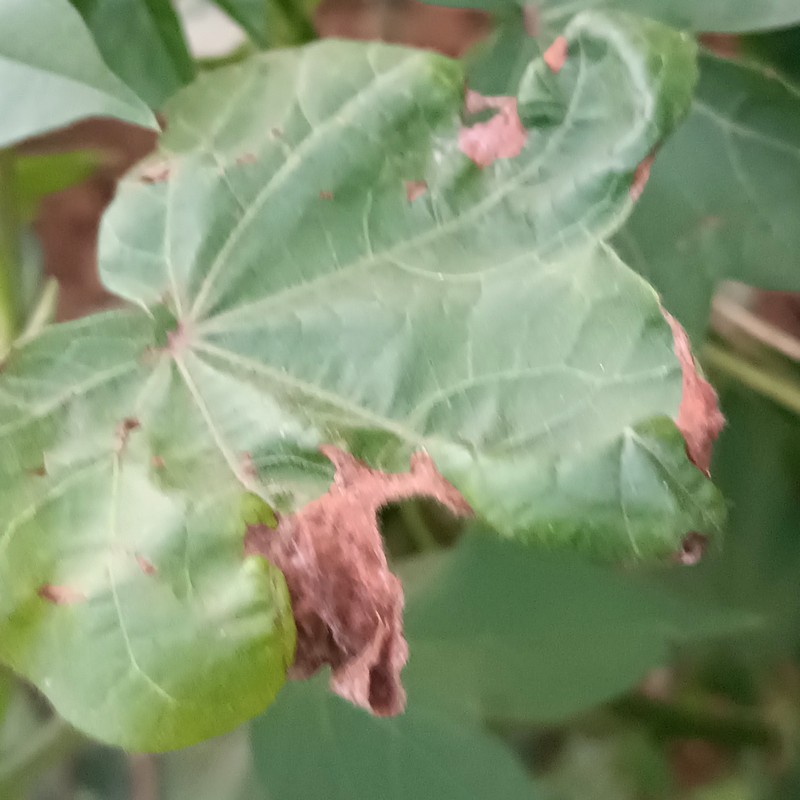
Label: Leaf Hopper Jassids